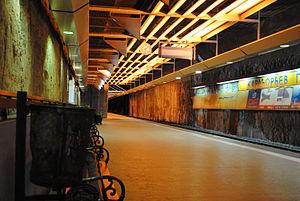
Karađorđev park, le parc de Karageorges, est un parc public et un quartier de Belgrade, la capitale de la Serbie. Le parc lui-même est situé dans la municipalité de Vračar mais, depuis 1957, la partie la plus importante du quartier est située dans la municipalité de Savski venac. Depuis 1979, le Karađorđev park est inscrit sur la liste des sites historiques de grande importance et sur la liste des sites mémoriels de grande importance de la République de Serbie.